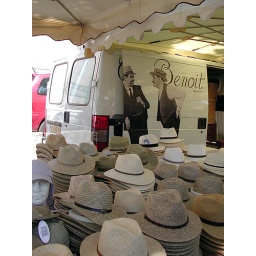
A stall selling hats at a market in Carpentras, Provence, France. I loved the sign on their van.